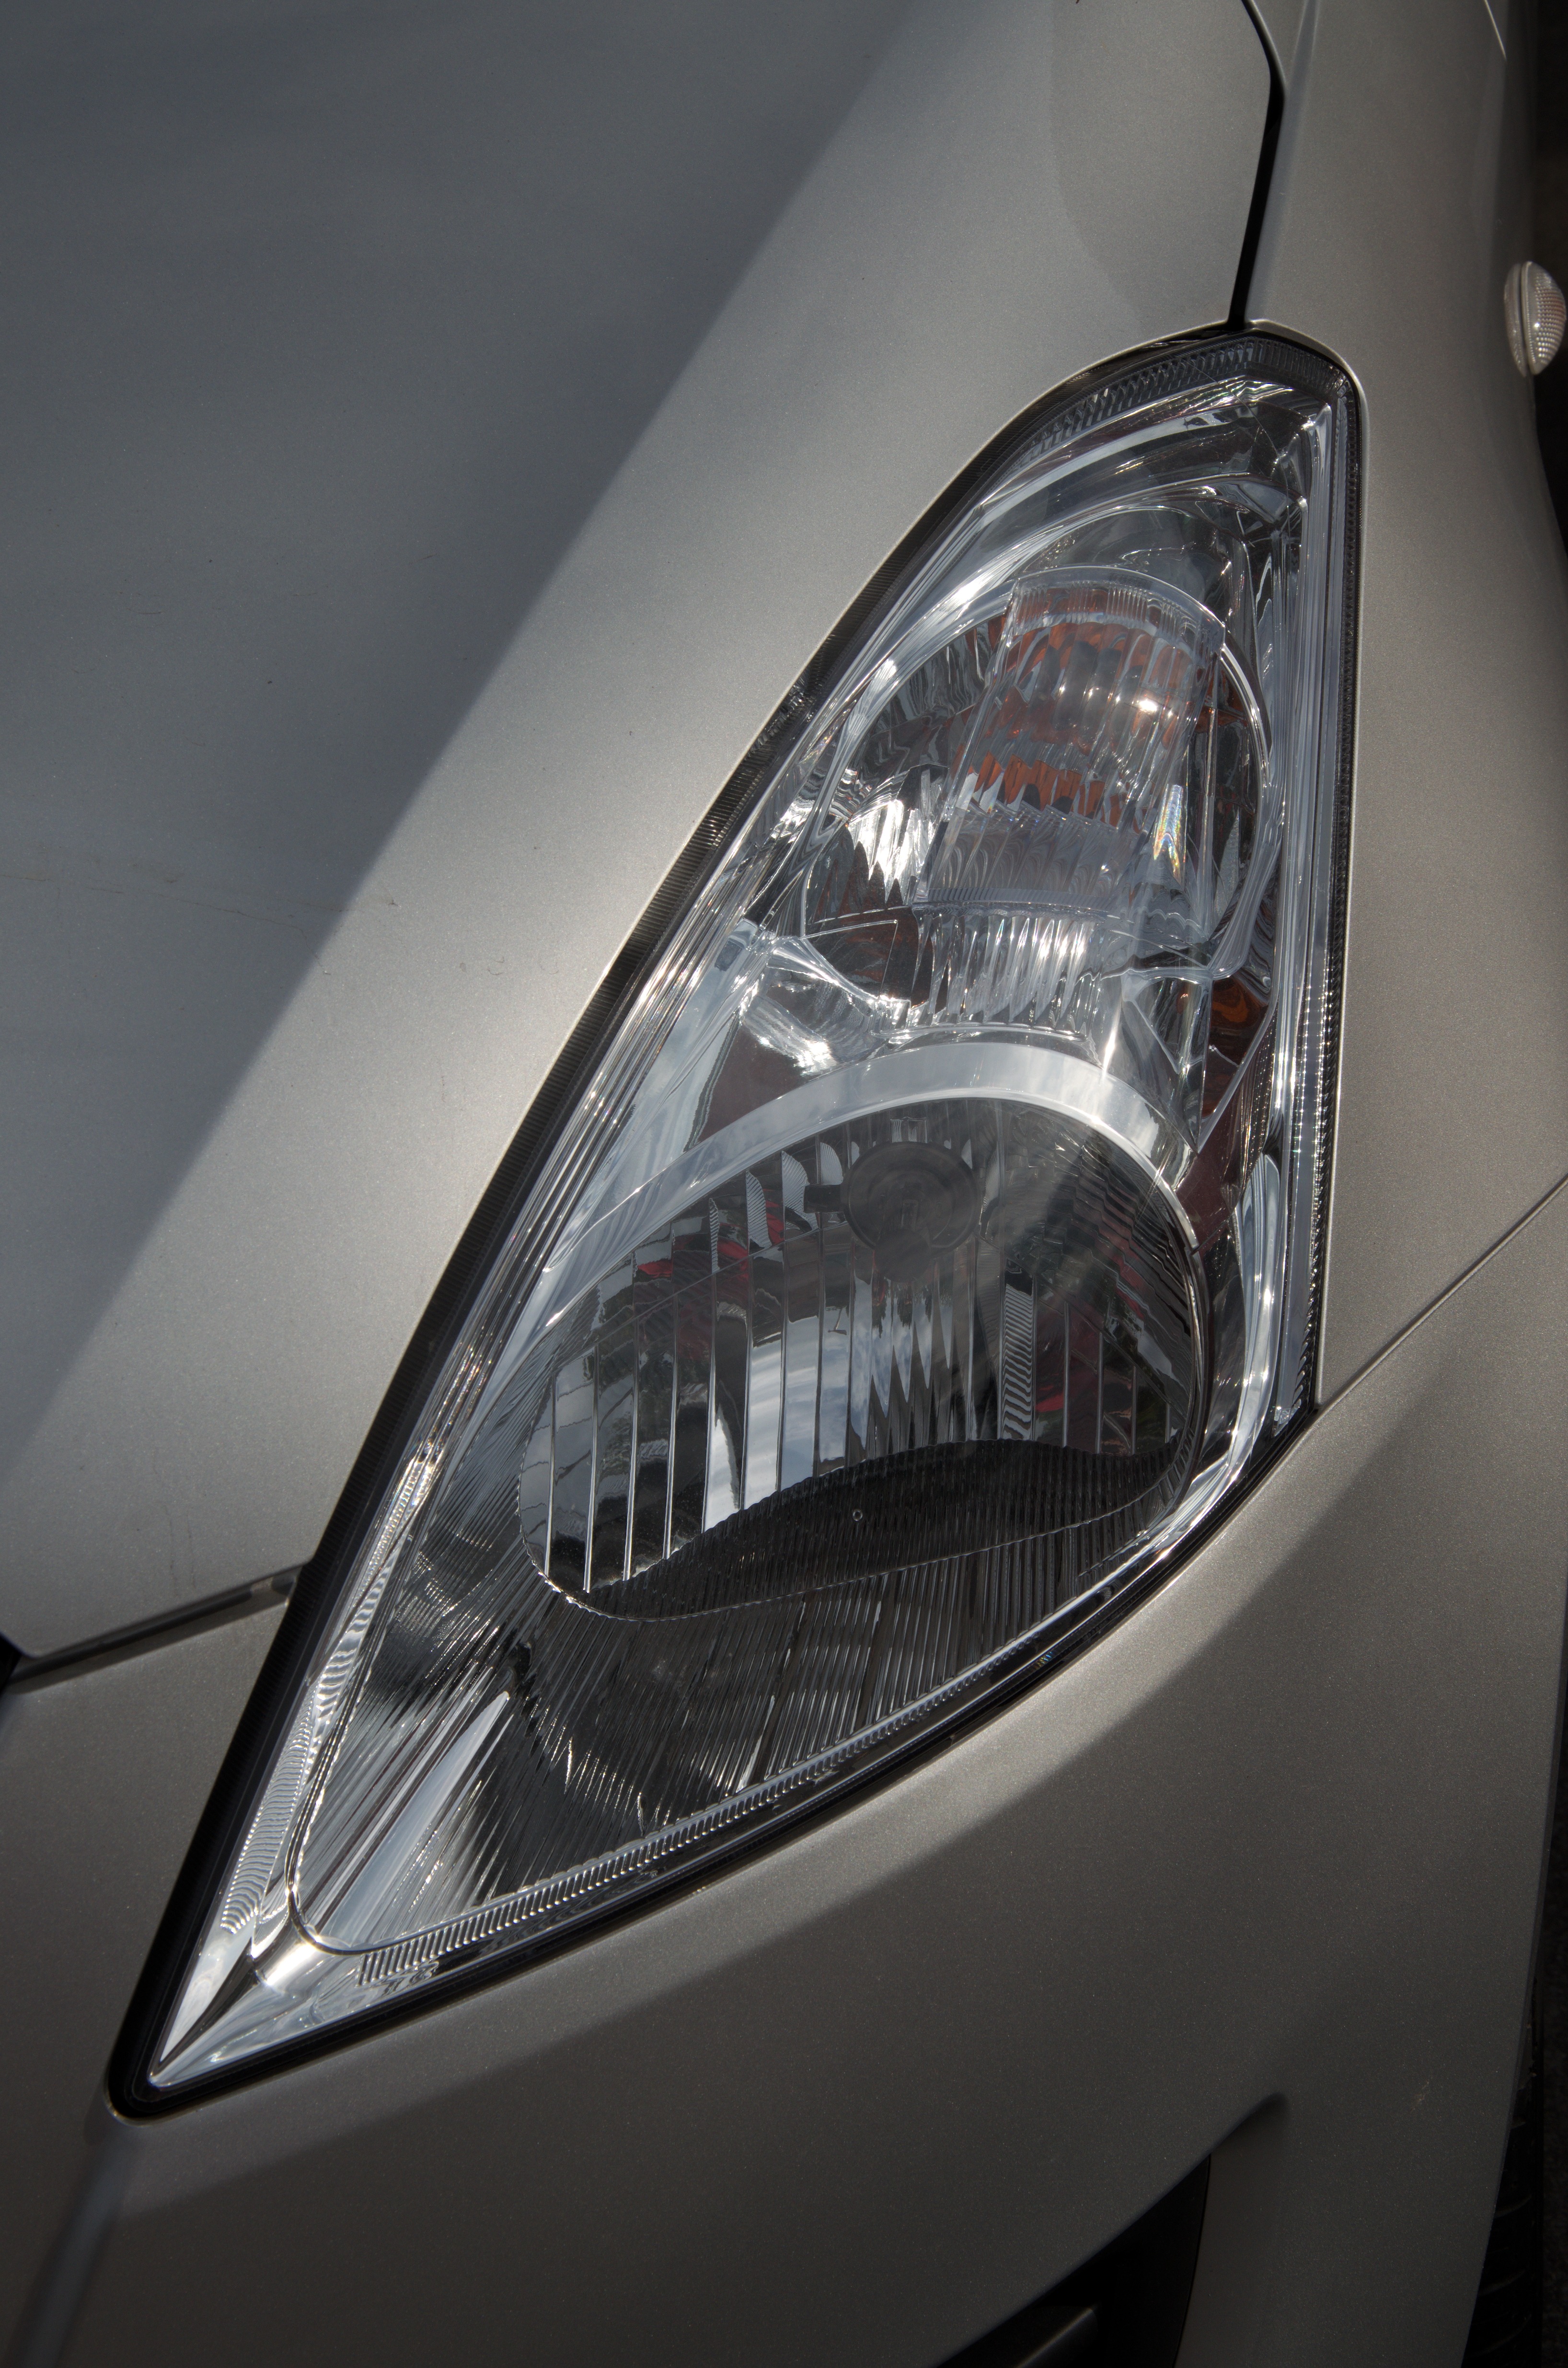
light, car, wheel, vehicle, auto, lamp, spotlight, bumper, rim, sedan, sport utility vehicle, land vehicle, automobile make, automotive exterior, compact car, automotive design, luxury vehicle, family car